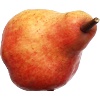
Label: Pear Red 1